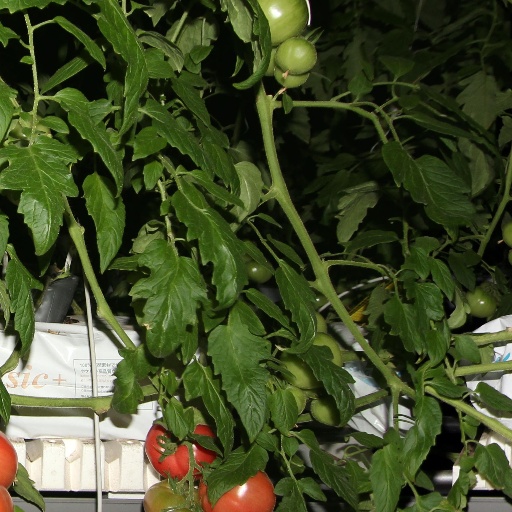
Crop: tomato